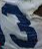
Number: 3